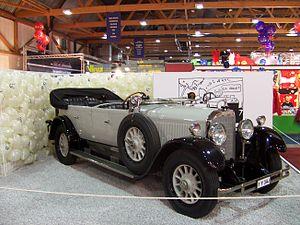
Tintin au pays des Soviets est le premier album de la série de bande dessinée Les Aventures de Tintin, créée par Hergé, dessinateur belge.